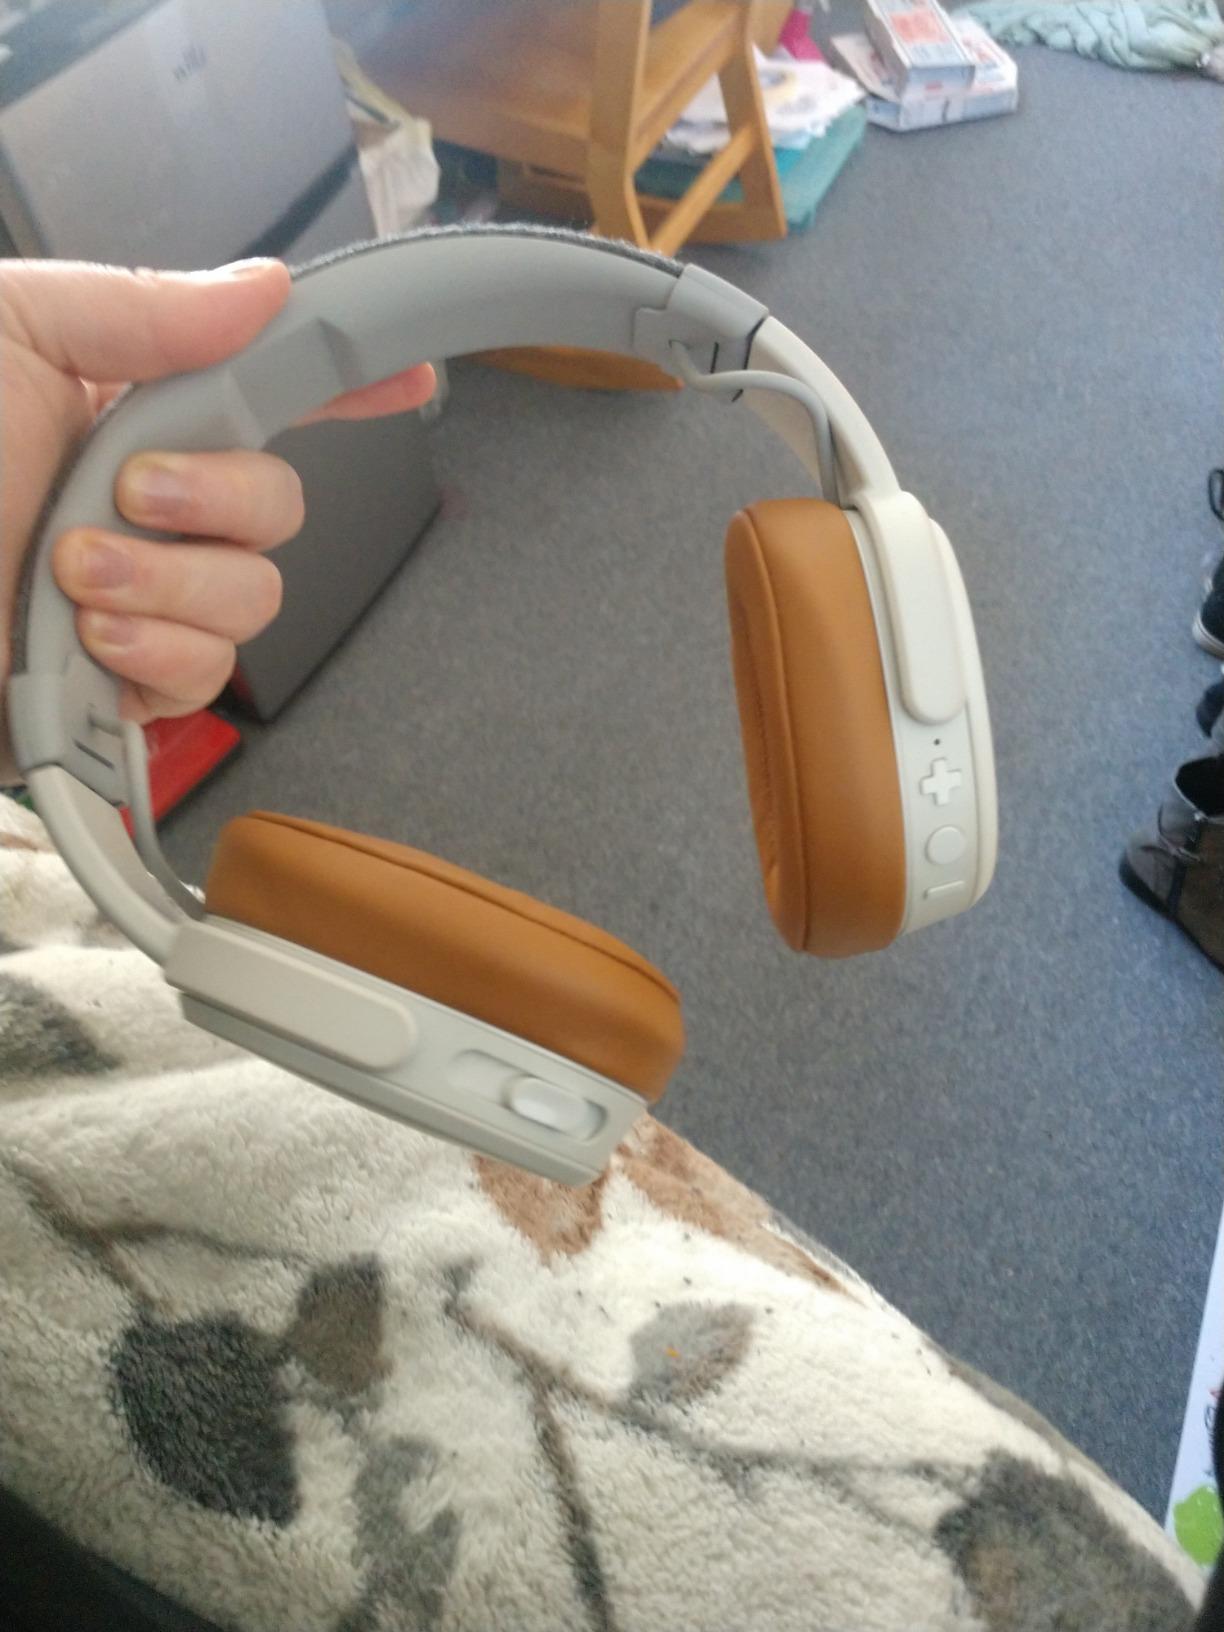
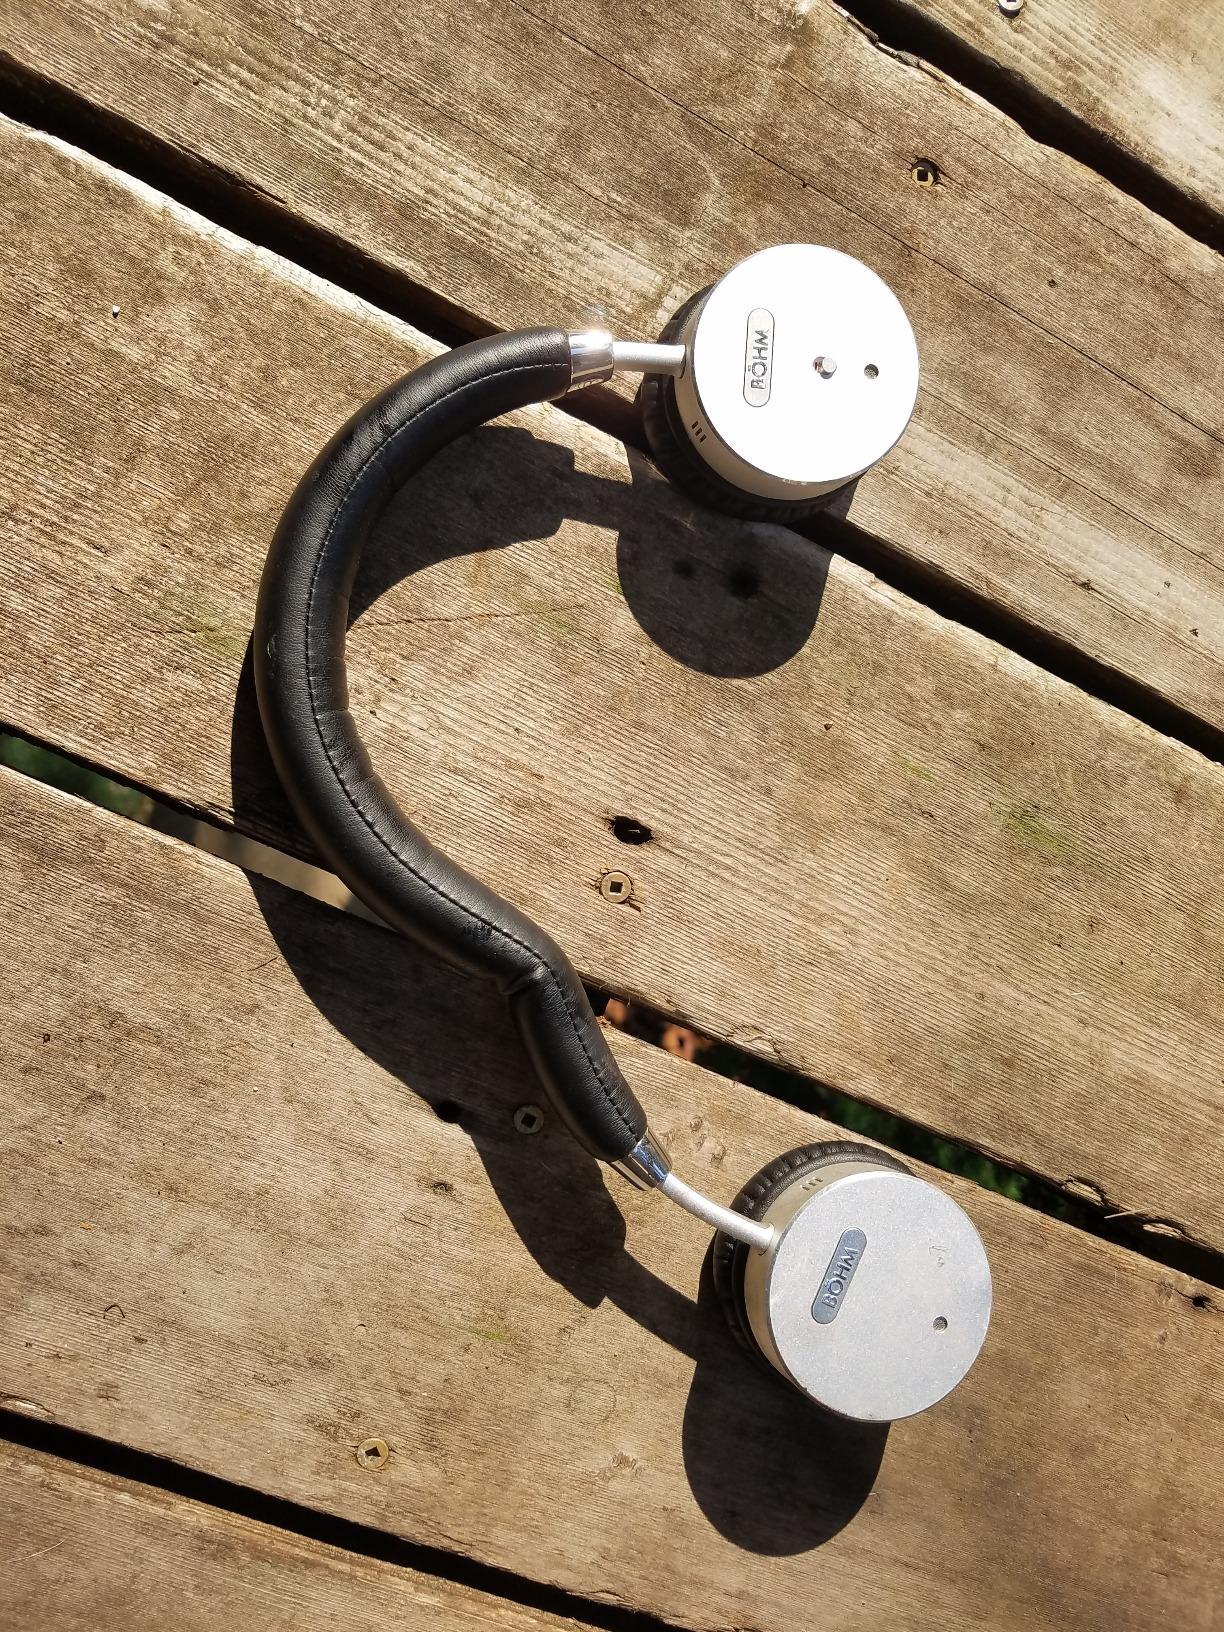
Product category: headphones
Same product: no